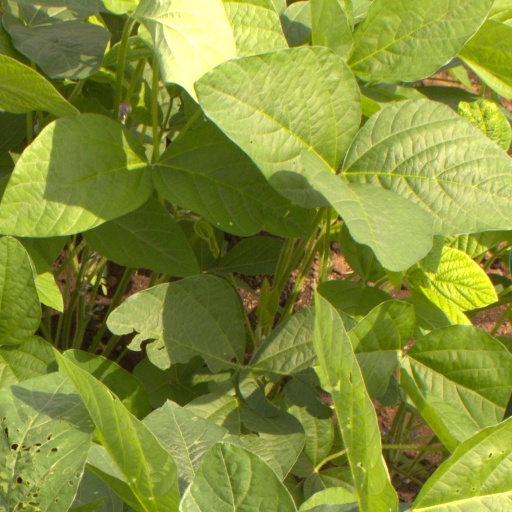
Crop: soybean